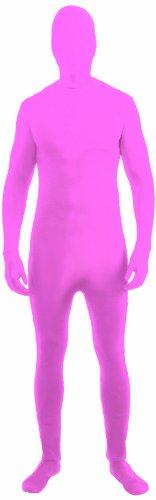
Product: Forum Novelties I'm Invisible Costume Stretch Body Suit, Pink, Child Large
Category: Clothing, Shoes & Jewelry | Costumes & Accessories | Kids & Baby | Girls | Costumes
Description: Child large best fits children 70 to 100-pounds up to 60-inches tall.
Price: $16.94
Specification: ProductDimensions:11.7x9.1x1.2inches|ItemWeight:12.5ounces|ShippingWeight:12.8ounces(Viewshippingratesandpolicies)|DomesticShipping:ItemcanbeshippedwithinU.S.|InternationalShipping:ThisitemcanbeshippedtoselectcountriesoutsideoftheU.S.LearnMore|ASIN:B00ECGPM4C|Itemmodelnumber:71739|Manufacturerrecommendedage:4-12years